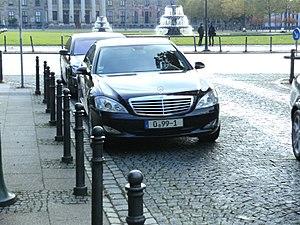
En Allemagne, les plaques d'immatriculation diplomatiques pour véhicules automobiles sont attribuées aux détenteurs de documents diplomatiques et elles diffèrent dans leur construction des plaques d'immatriculation dites ordinaires.